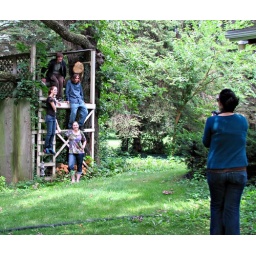
Madeline setting up the shot of the kids in the old tree house